Sasanian civil war of 589–591

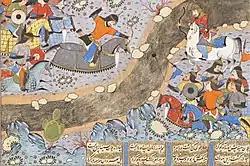
Bahram Chobin fighting Sasanian loyalists near Ctesiphon.

Khosrow then took a carrot and stick attitude, and wrote the following to Bahram; "Khosrow, kings of kings, ruler over the ruling, lord of the peoples, prince of peace, salvation of men, among gods the good and eternally living man, among men the most esteemed god, the highly illustrious, the victor, the one who rises with the sun and who lends the night his eyesight, the one famed through his ancestors, the king who hates, the benefactor who engaged the Sasanians and saved the Iranians their kingship—to Bahram, the general of the Iranians, our friend... We have also taken over the royal throne in a lawful manner and have upset no Iranian customs... We have so firmly decide not to take off the diadem that we even expected to rule over other worlds, if this were possible... If you wish your welfare, think about what is to be done."